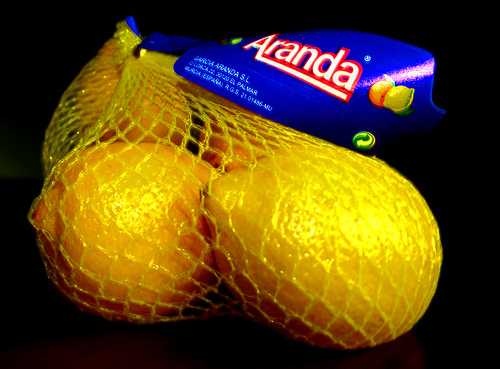
Label: Lemon